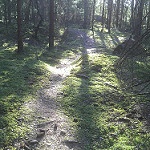
Scene: Outdoor